Bernwood Forest

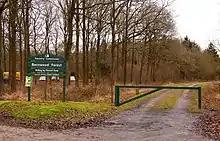
Entrance to Bernwood Forest

Bernwood Forest is a forest in England. Historically it was one of several forests of the ancient Kingdom of England and was a Royal hunting forest. It is thought to have been set aside as Royal hunting land when the Anglo-Saxon kings had a palace at Brill and church in Oakley, in the 10th century and was a particularly favoured place of Edward the Confessor, who was born in nearby Islip.